John Ruel Manning

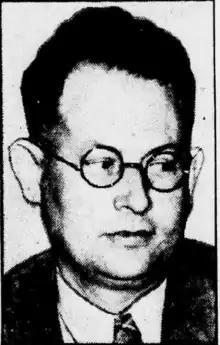

John Ruel Manning (April 16, 1897 – August 4, 1939) was an American chemist and technologist. During employment with the United States Bureau of Fisheries (BOF), he became a noted writer and lecturer on the use of fishery products in animal nutrition and pioneered fishery products utilization research, overseeing the BOF's investigations into the use of various applied sciences in the utilization and preservation of fishery products.